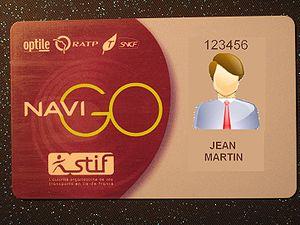
Fac similé d'un passe Navigo.